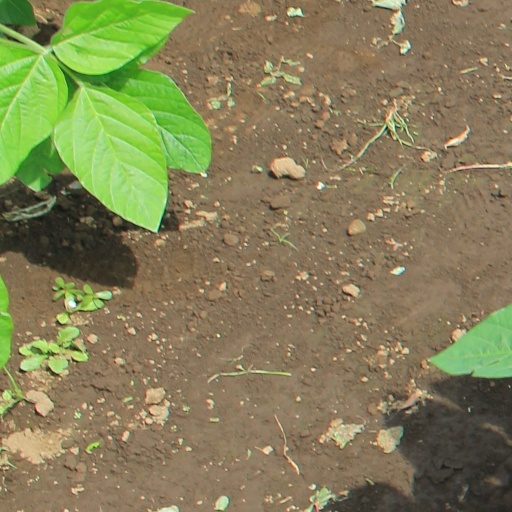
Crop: soybean